Turkey national football team

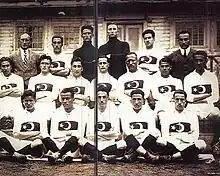
Turkey at the 1924 Summer Olympics in Paris

Grouped in Group A in the qualification campaign for Euro 2016, with Iceland, Latvia, Kazakhstan, the Netherlands, and the Czech Republic, the team qualified for their first major tournament in eight years as the best third-placed team after beating Iceland 1–0, with Selçuk İnan netting a free kick in the 89th minute, along with Kazakhstan beating Latvia 1–0. After a year and a half of going unbeaten, a loss to England as a pre-tournament friendly ended the team's winning streak, subsequently leading to back-to-back losses against Croatia and Spain in the tournament. Turkey won their last game against the Czech Republic, 2–0. They nearly reached the last 16 until a late winner for Ireland against Italy meant that the latter instead qualified as one of the best third-placed teams.